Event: Nepal Earthquake
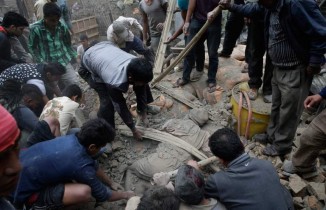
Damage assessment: damage